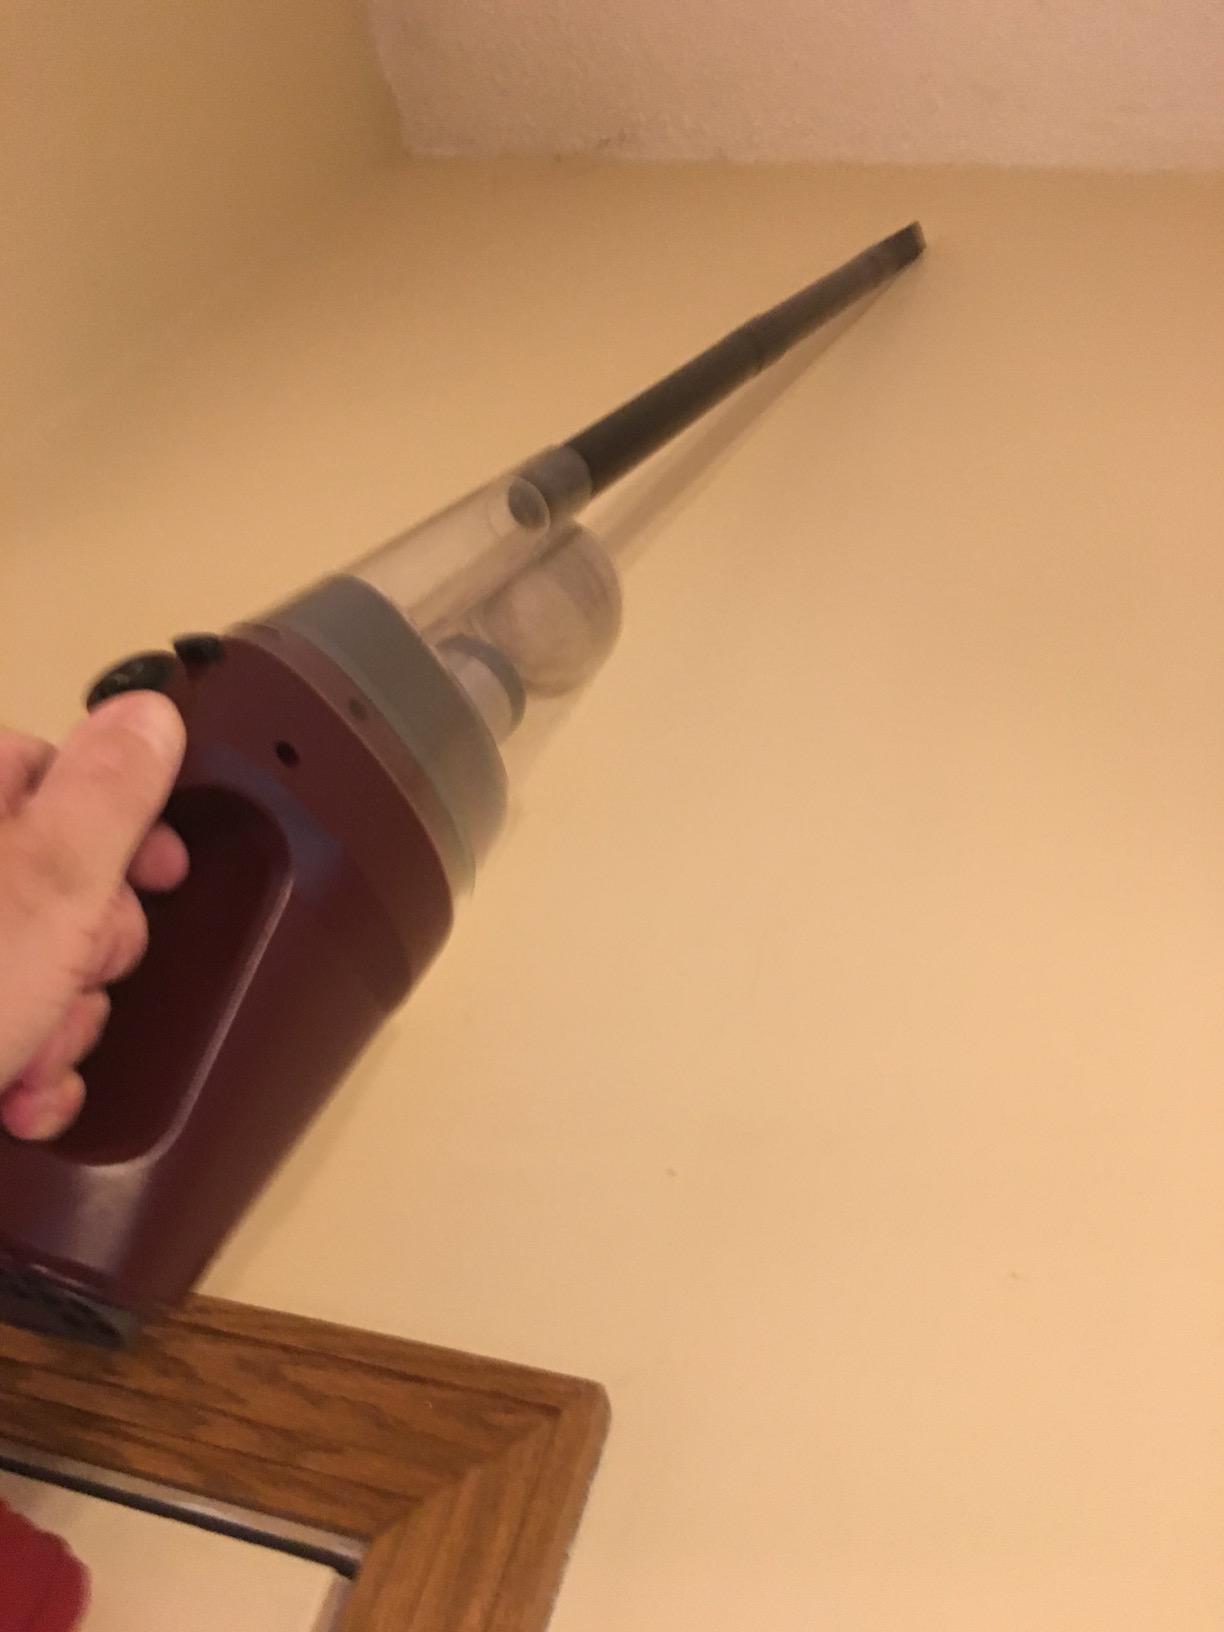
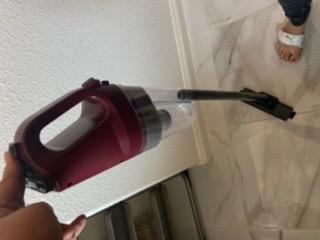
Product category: items_vacuum
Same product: yes